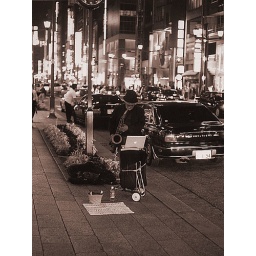
a street busker with an Apple laptop (!) in Ginza, Tokyo